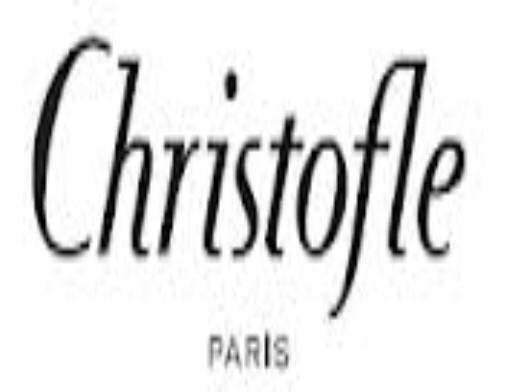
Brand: CHRISTOFLE
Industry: Necessities